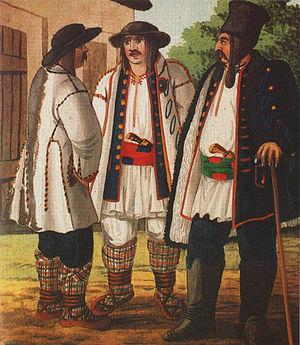
Jovan Pačić est un officier, un poète, un écrivain, un traducteur, un illustrateur et un peintre serbe. Il a été membre correspondant de la Société serbe des gens de Lettres, un des ancêtres de l'actuelle Académie serbe des sciences et des arts.